Central Asian cuisine

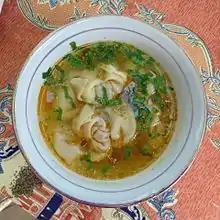
Uzbek "manti" (dumpling) soup

Persian cuisine in the golden age of Iran was highly sophisticated with ingredients from China and the Mediterranean. Turkic influence was seen in "manti" dumplings, wheat porridge called "sumalak" and assorted dairy products. Mahmud al-Kashgari describes pit cooking, baking in earthenware and grilling. Even after the disruption of the 13th century Mongol invasions, Iranian and Turkic culinary traditions carried on in Ottoman palace cuisine and have survived into the 20th century.